Jack Newfield

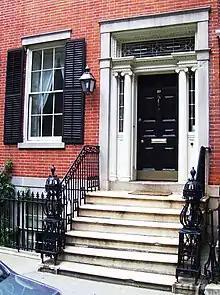
The entrance to 35 Charlton Street in Greenwich Village, where Newfield lived for most of his life

Newfield was born and grew up in the Bedford–Stuyvesant section of Brooklyn, where he was primarily raised by his mother, Ethel (Tuchman) Newfield. When he was four years old, his father, Phillip Newfield, died of a heart attack. An only child, Newfield was a latchkey kid. The ethos of his upbringing led him to establish a professional approach he identified as "advocacy journalism".